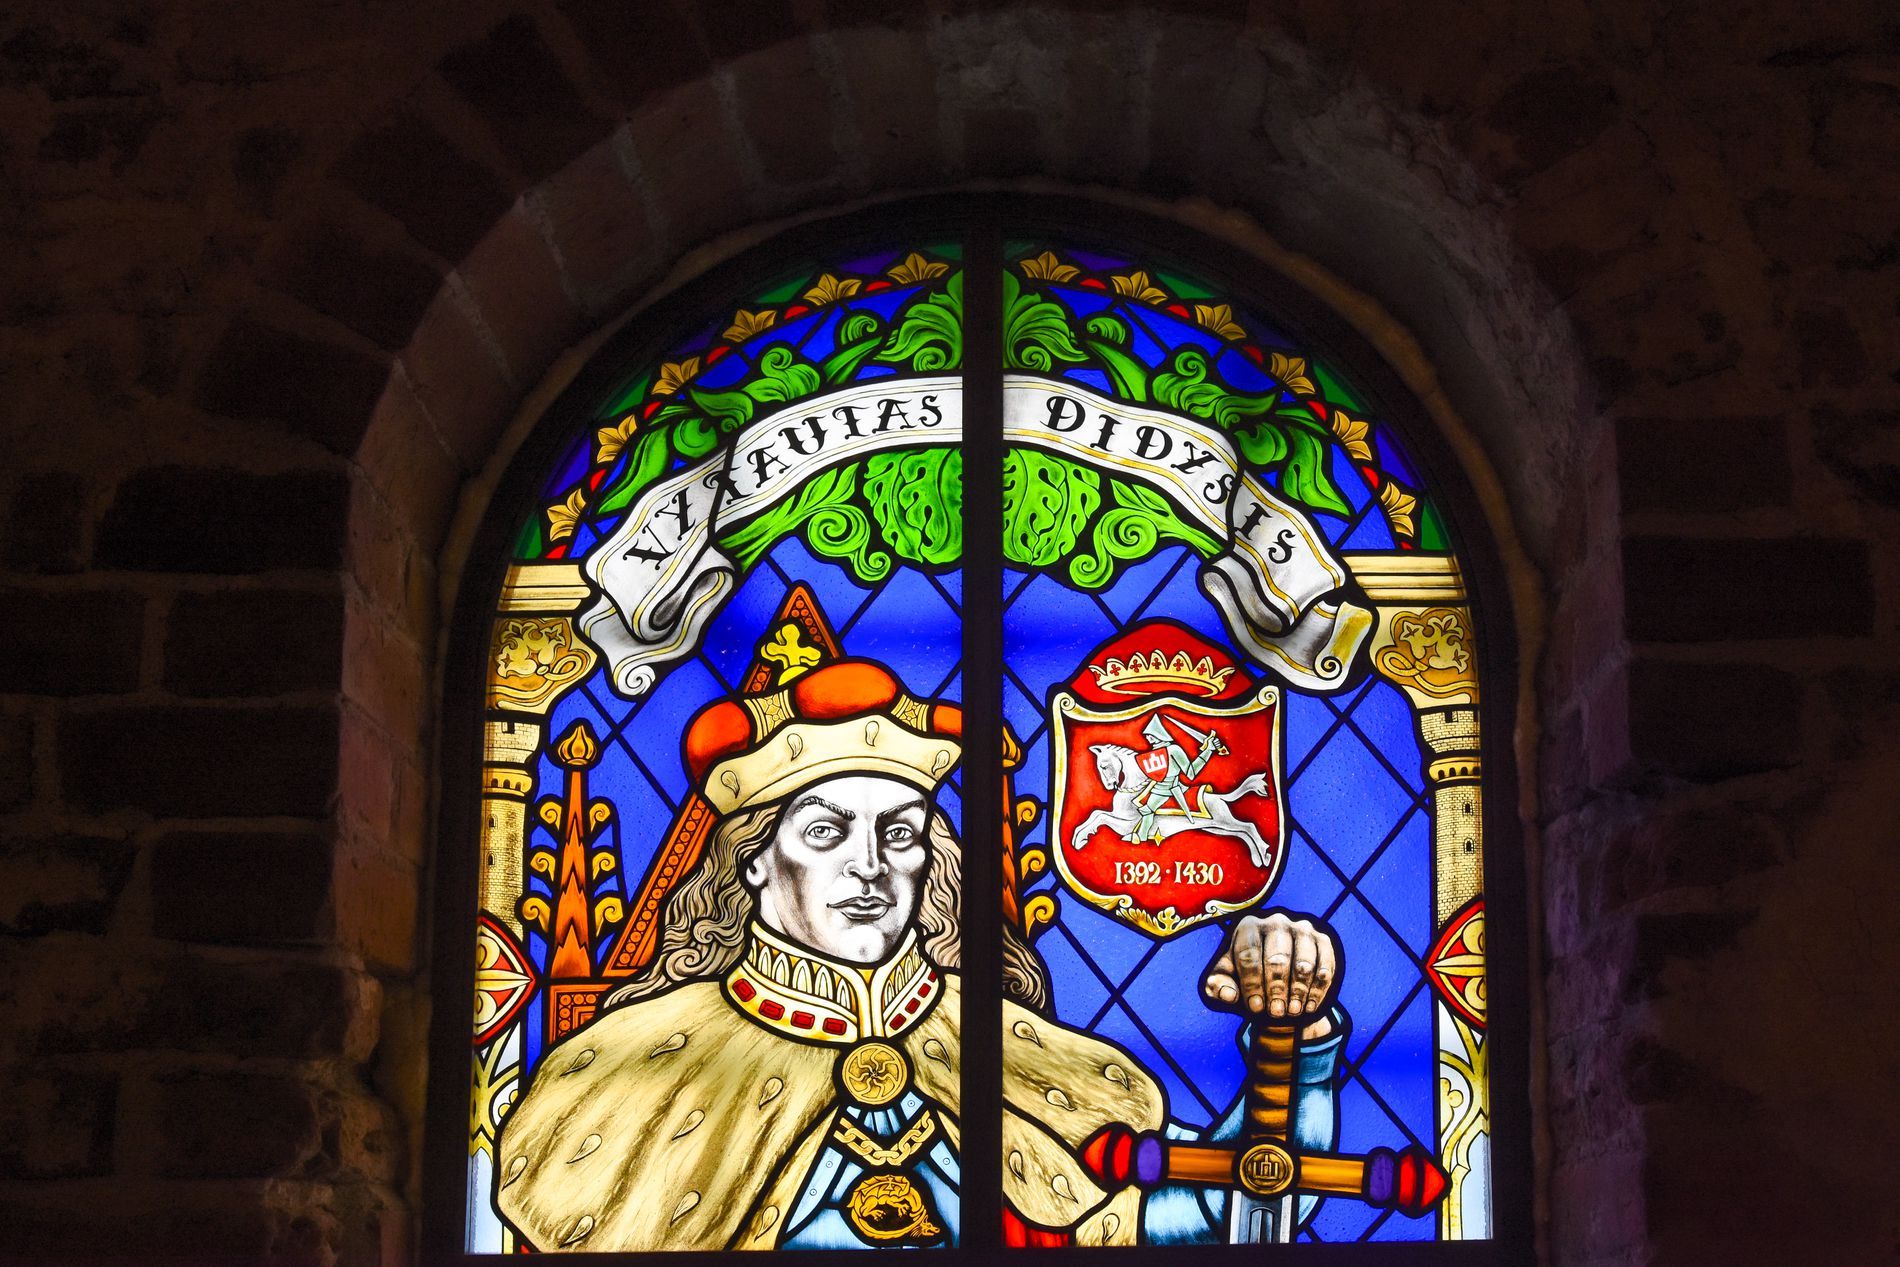
Stained Glass
A stained glass window depicts a historical figure in royal attire and a coat of arms. The colors are vibrant, and the details are intricate, lending it artistic and historical value
Shot from a slightly low angle
the image highlights the details of a stained glass window set in a brick wall. The window depicts a historical figure, likely a ruler, along with inscriptions and a coat of arms. Interior lighting enhances the beauty of the colors
Labels: Art, Stained Glass, Person, Face, Head, Architecture, Building, Monastery, Wall, Window
Camera: NIKON CORPORATION NIKON D7200
Lens: 18.0-35.0 mm f/1.8, Sigma 18-35mm F1.8 DC HSM
Aperture: F5.6
Exposure: 1/200 sec
ISO: 1000
Focal length: 22.0 mm